Maisie Ringham

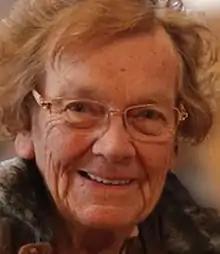

Maisie Ringham MBE (June 1924 – 3 December 2016), later Maisie Ringham-Wiggins, was a British musician. She was the first woman to be a principal trombonist in a British orchestra.